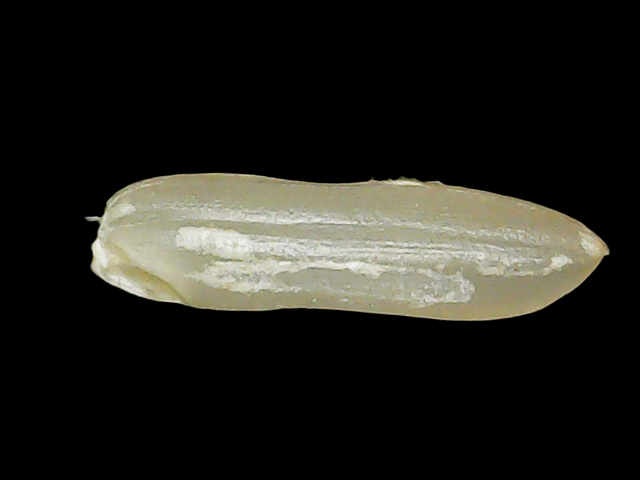
Rice variety: Binadhan14